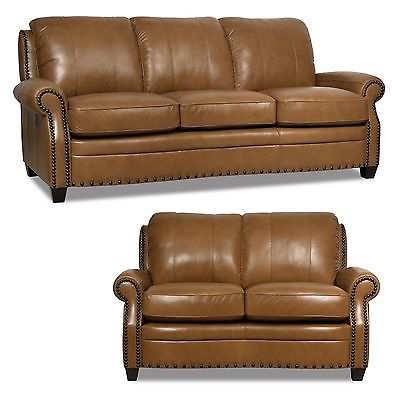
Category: sofa